Matamua Vasati Pulufana

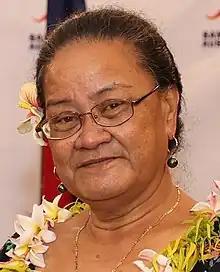

Matamua Seumanu Vasati Pulufana is a Samoan politician and Cabinet Minister. She is a member of the FAST Party.